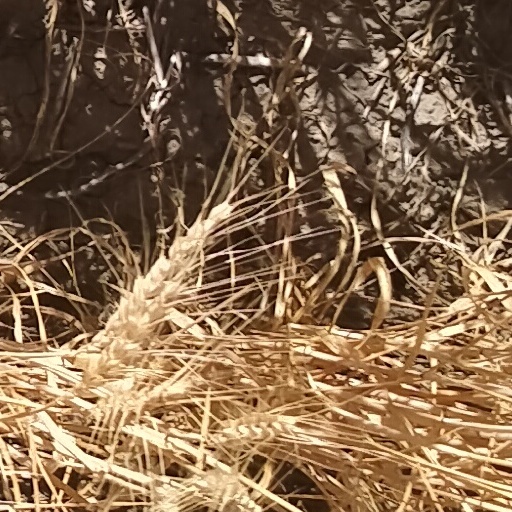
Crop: wheat